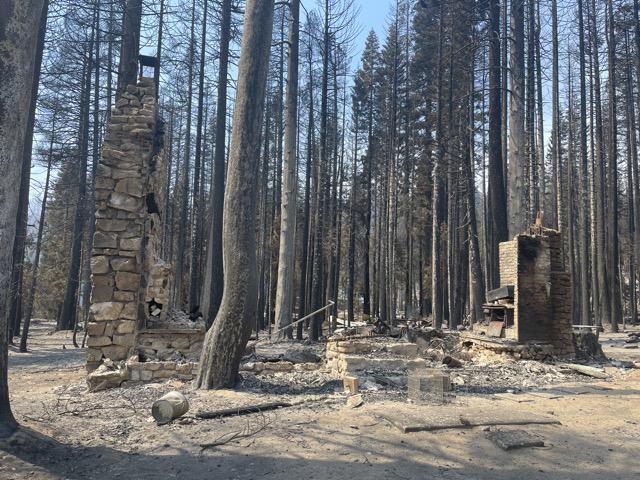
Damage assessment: destroyed